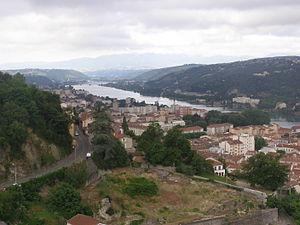
Vue sur la ville dans sa partie sud,avec à l'arrière plan le massif du Pilat .
La ville de Vienne, qui se situe dans la vallée du Rhône, est entourée par plusieurs collines et plateaux. Sa superficie est de 2 265 hectares ; Vienne est dominée par quatorze collines principales : son altitude varie entre 150 mètres au sud et 408 mètres.
Vienne est une commune située au sud-est de la France, au confluent du Rhône et de la Gère, en région Auvergne-Rhône-Alpes dans le département de l'Isère. Elle est avec La Tour-du-Pin, l'une des deux sous-préfectures du département.